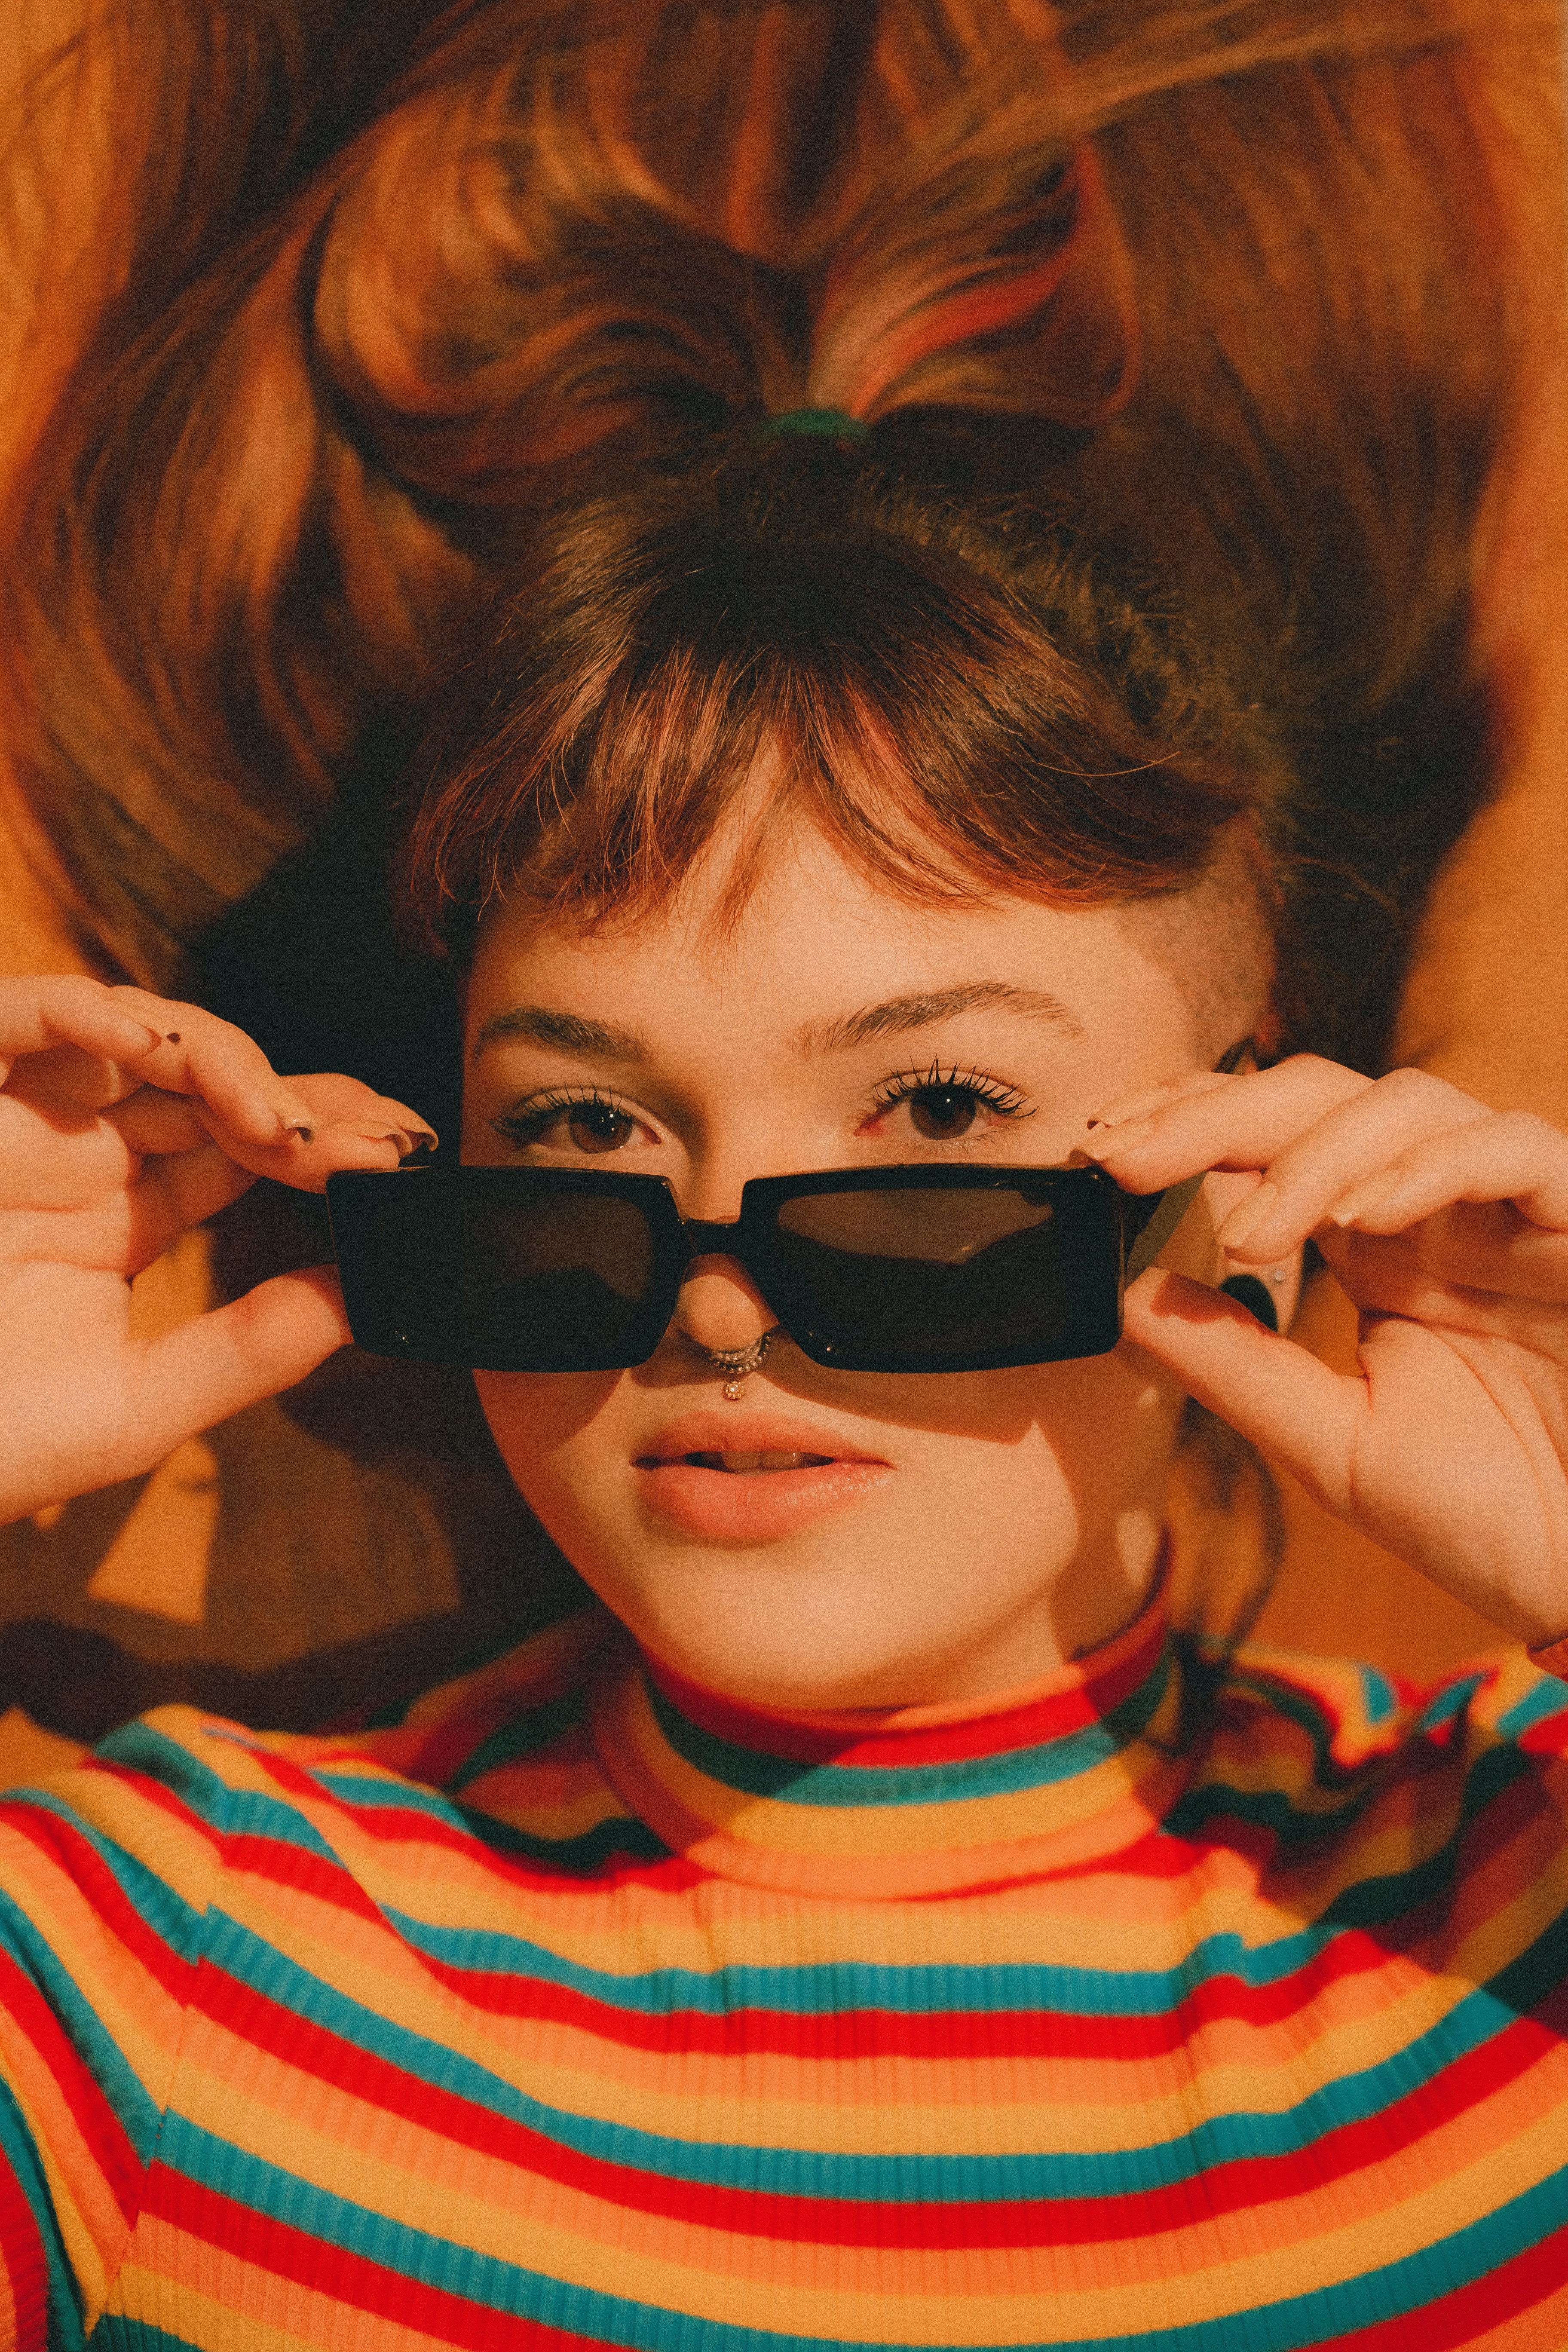
woman, forehead, nose, cheek, skin, glasses, head, lip, chin, hand, vision care, eyebrow, hairstyle, goggles, eye, mouth, facial expression, eyelash, sunglasses, eyewear, orange, Eye glass accessory, iris, happy, finger, cool, black hair, fun, makeover, nail, bangs, toddler, personal protective equipment, blond, brown hair, close up, child, reflection, fashion accessory, leisure, recreation, hair coloring, glass, child art, play, illustration, photo shoot, portrait